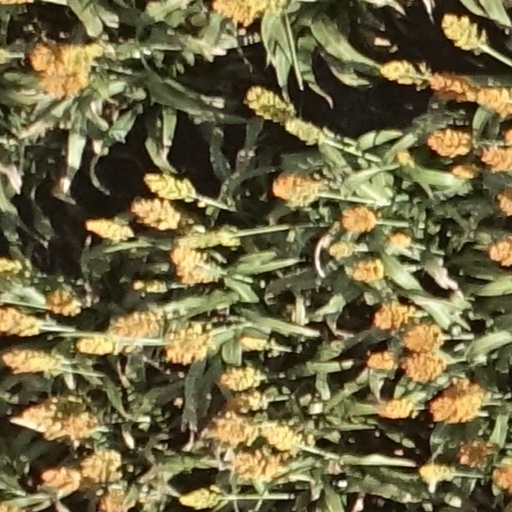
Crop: sorghum